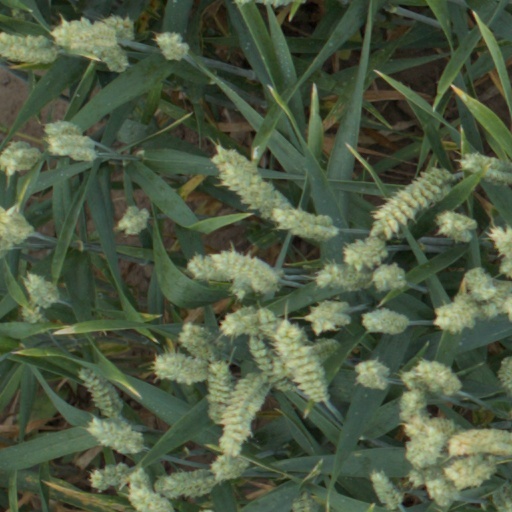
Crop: wheat